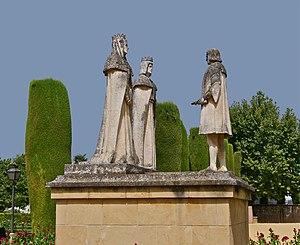
Isabelle de Castille, Ferdinand d'Aragon et Christophe Colomb, statues dans le jardin de l' Alcazar de Cordoue, Espagne.